South African Border War

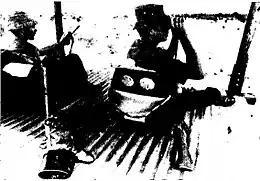
SADF sentries on border duty, monitoring the "Cutline" for guerrilla cadres.

Unharried by major South African offensives, PLAN was free to consolidate its military organisation in Angola. PLAN's leadership under Dimo Hamaambo concentrated on improving its communications and control throughout that country, demarcating the Angolan front into three military zones, in which guerrilla activities were coordinated by a single operational headquarters. The Western Command was headquartered in western Huíla Province and responsible for PLAN operations in Kaokoland and western Ovamboland. The Central Command was headquartered in central Huíla Province and responsible for PLAN operations in central Ovamboland. The Eastern Command was headquartered in northern Huíla Province and responsible for PLAN operations in eastern Ovamboland and Kavangoland.